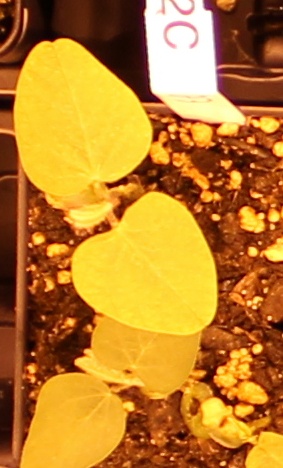
Label: Soybean